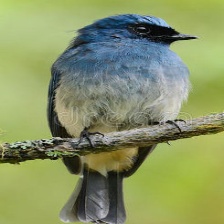
Species: INDIGO FLYCATCHER
Scientific name: EUMYIAS INDIGO